Northeastern Maritime Historical Foundation

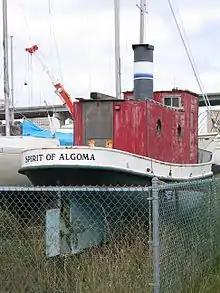
The 1913 steam-powered tugboat the "Spirit of Algoma" is part of the collection of the foundation.

The Northeastern Maritime Historical Foundation is a non-profit organization established to preserve historic vessels.